Mauser

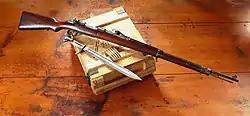
Mauser Model 98

After the Mauser brothers finished work on the Model 71/84 in 1880, the design team set out to create a small caliber repeater that used smokeless powder. Because of setbacks brought on by Wilhelm Mauser's death, they failed to have the design completed by 1882, and the German Rifle Test Commission ("Gewehr-Prüfungskommission") was formed. The commission preferred to create their own design. Paul Mauser created two different variations of the same rifle, one with a stock strengthened with a barrel shroud and a traditional design following the layout of the 71 series in hope he might be able to overturn the commission's decision, or at least sell his design to the Kingdom of Bavaria, which adopted its own arms. The two rifles became known as the 89 Belgian (with a barrel shroud) and the 91 Argentine (with a 71 layout) Mausers, identical in their function and feed system. The main features were the ability to use stripper clips to feed the magazine (a revolution in rate of fire), and its rimless 7.65×53mm Mauser ammunition, advanced for the time.